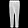
Label: Trouser